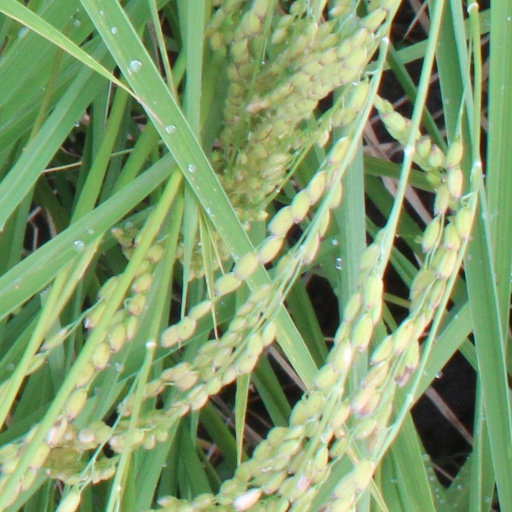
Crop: rice